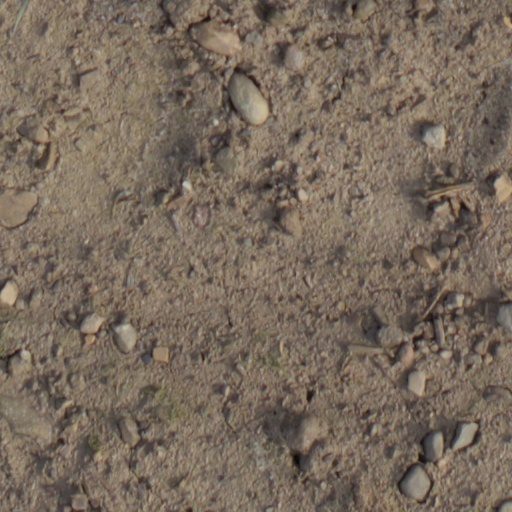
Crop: wheat